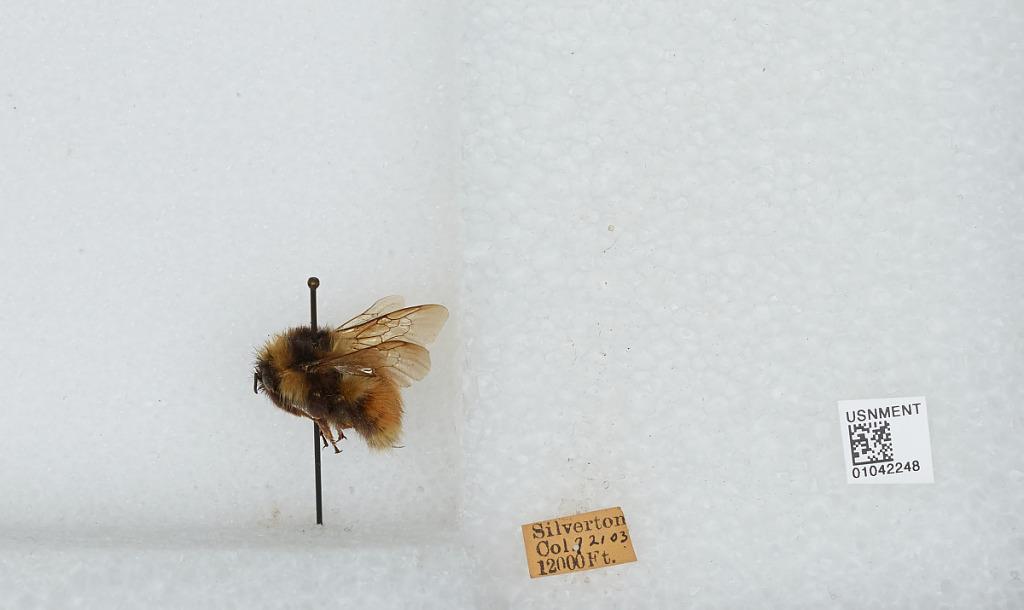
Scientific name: Bombus sp.
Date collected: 1903-7-21
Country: United States
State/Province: Colorado
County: San Juan
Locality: Silverton
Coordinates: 37.8119, -107.665